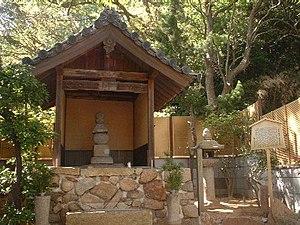
La gare de Suma est une gare ferroviaire localisée dans la ville de Kōbe, dans la préfecture de Hyōgo, au Japon. La gare est exploitée par la compagnie JR West, sur la ligne Sanyô. Le numéro de gare est JR-A68.
La bataille d'Ichi-no-Tani est une bataille de la guerre de Gempei.
Gorintō est le nom d'un type japonais de pagode bouddhiste qui aurait été adopté en premier par les sectes Shingon et Tendai au milieu de l'époque de Heian. Utilisé à des fins commémoratives ou funéraires, il est donc fréquent dans les temples bouddhistes et les cimetières. Il est aussi appelé gorinsotōba ou gorinsotoba ou goringedatsu, dans lequel le mot sotoba est une translittération du mot sanskrit stūpa.